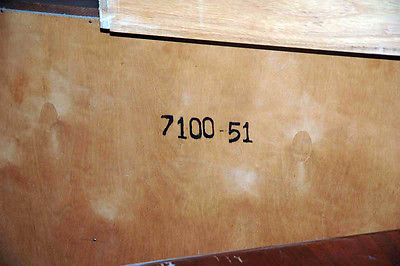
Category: cabinet